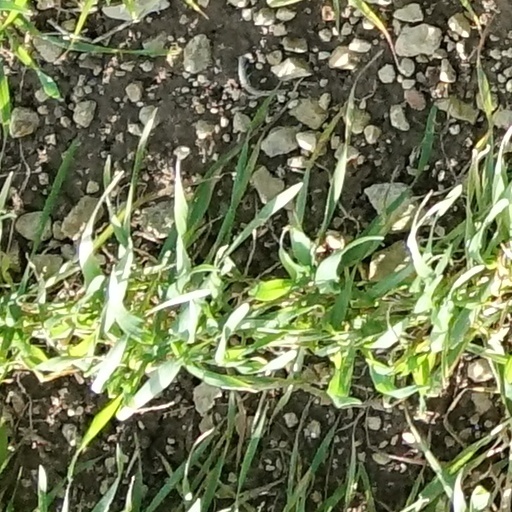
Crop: wheat